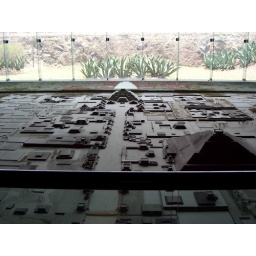
This model took up the whole floor and you walk above it on a glass bridgeway